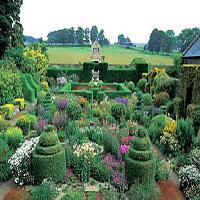
Weather: cloudy or overcast